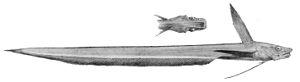
Ateleopus japonicus est un poisson Ateleopodiformes.
Ateleopus est un genre de poisson Ateleopodiformes.